Roman Catholic Archdiocese of Denver

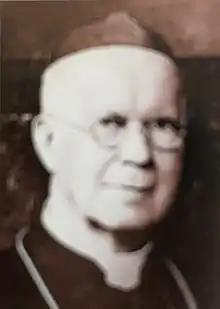
Bishop Tihan (1930)

During his 28-year-long tenure, Matz made Catholic education his top priority, establishing dozens of parochial schools. He demanded that Catholic parents send their children to these schools under pain of mortal sin. In 1905, he founded St. Thomas Seminary in Denver, staffed by the Vincentians. He broke ground for the new Cathedral of the Immaculate Conception in 1902, later dedicating it in 1912. He also established thirty-four new parishes, a cemetery, and a diocesan newspaper. However, Matz met opposition from many priests and his ambitious building projects drove the diocese into a large amount of debt. He was a strong opponent of labor unions, especially the Western Federation of Miners.